Mannesmann Giant Triplane

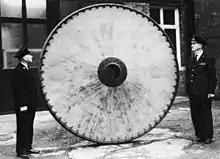
Allied inspection posing with one of the wheels of the incomplete Mannesmann triplane, 1919

The Mannesmann Triplane was to be a giant triplane with the middle wing spanning and the upper and lower wings spanning . The fuselage, measuring long, was rectangular in cross-section and was of plywood construction. The wheels would have measured in diameter. Power was to be supplied by ten engines mounted in tandem in five nacelles, one above the lower wing below the fuselage and four at strut intersections on the middle wing. Only the middle wing would be fitted with ailerons.